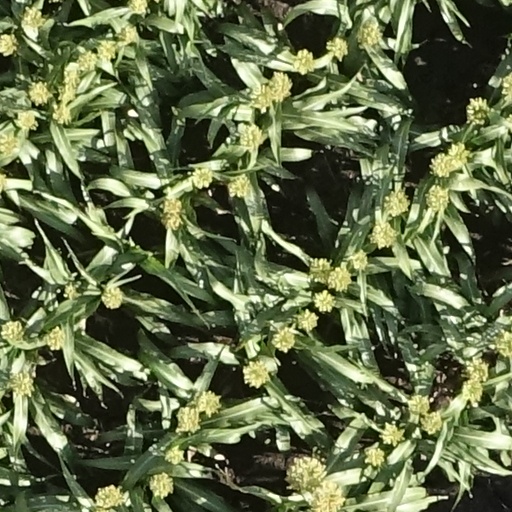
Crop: sorghum